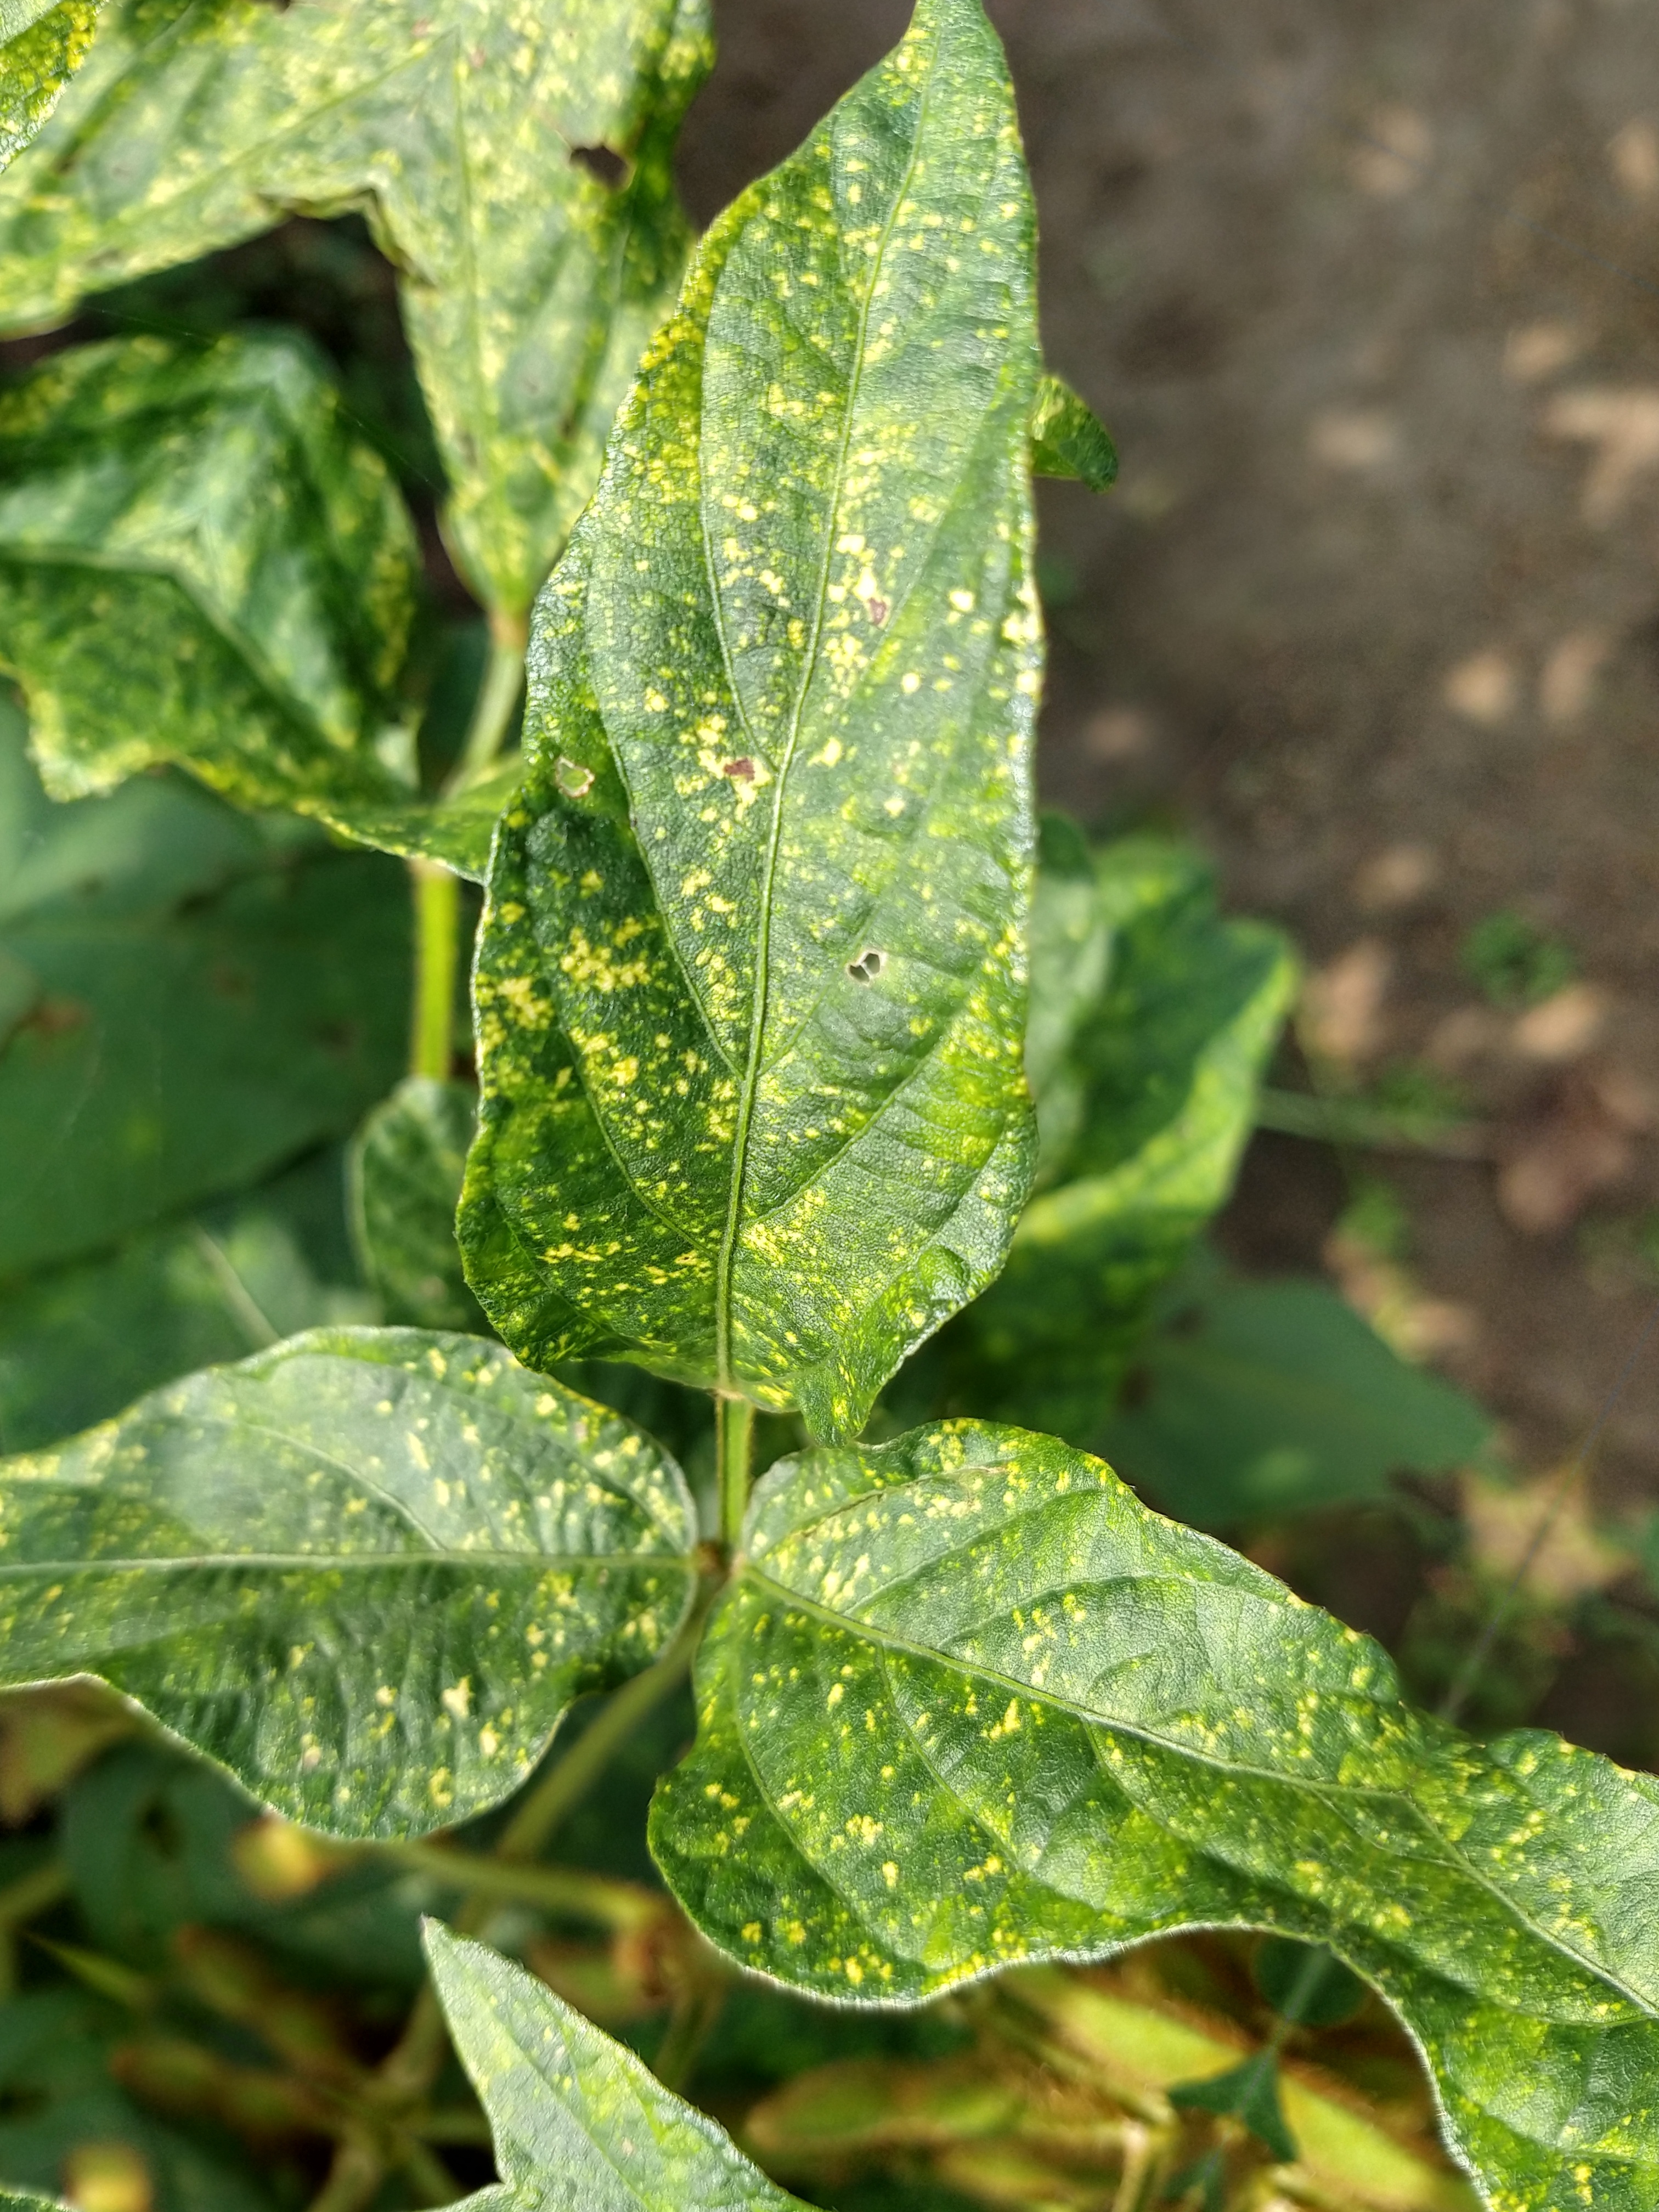
Label: Disease